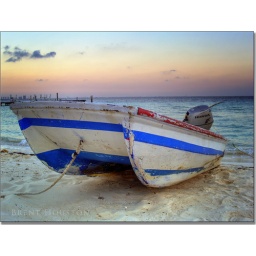
A boat sitting on the beach at sunrise in Cancun.